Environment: real
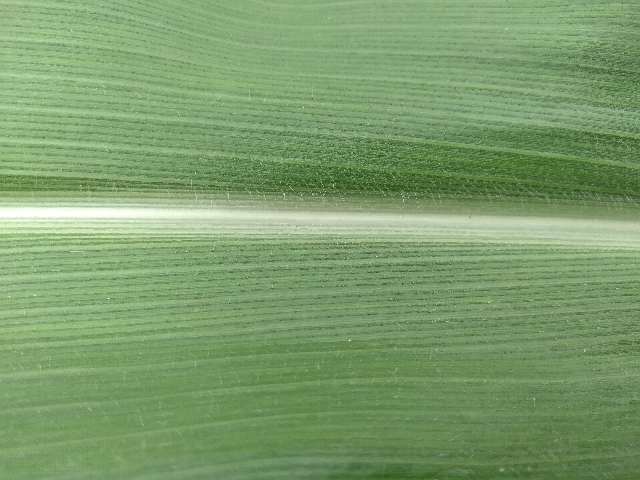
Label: healthy